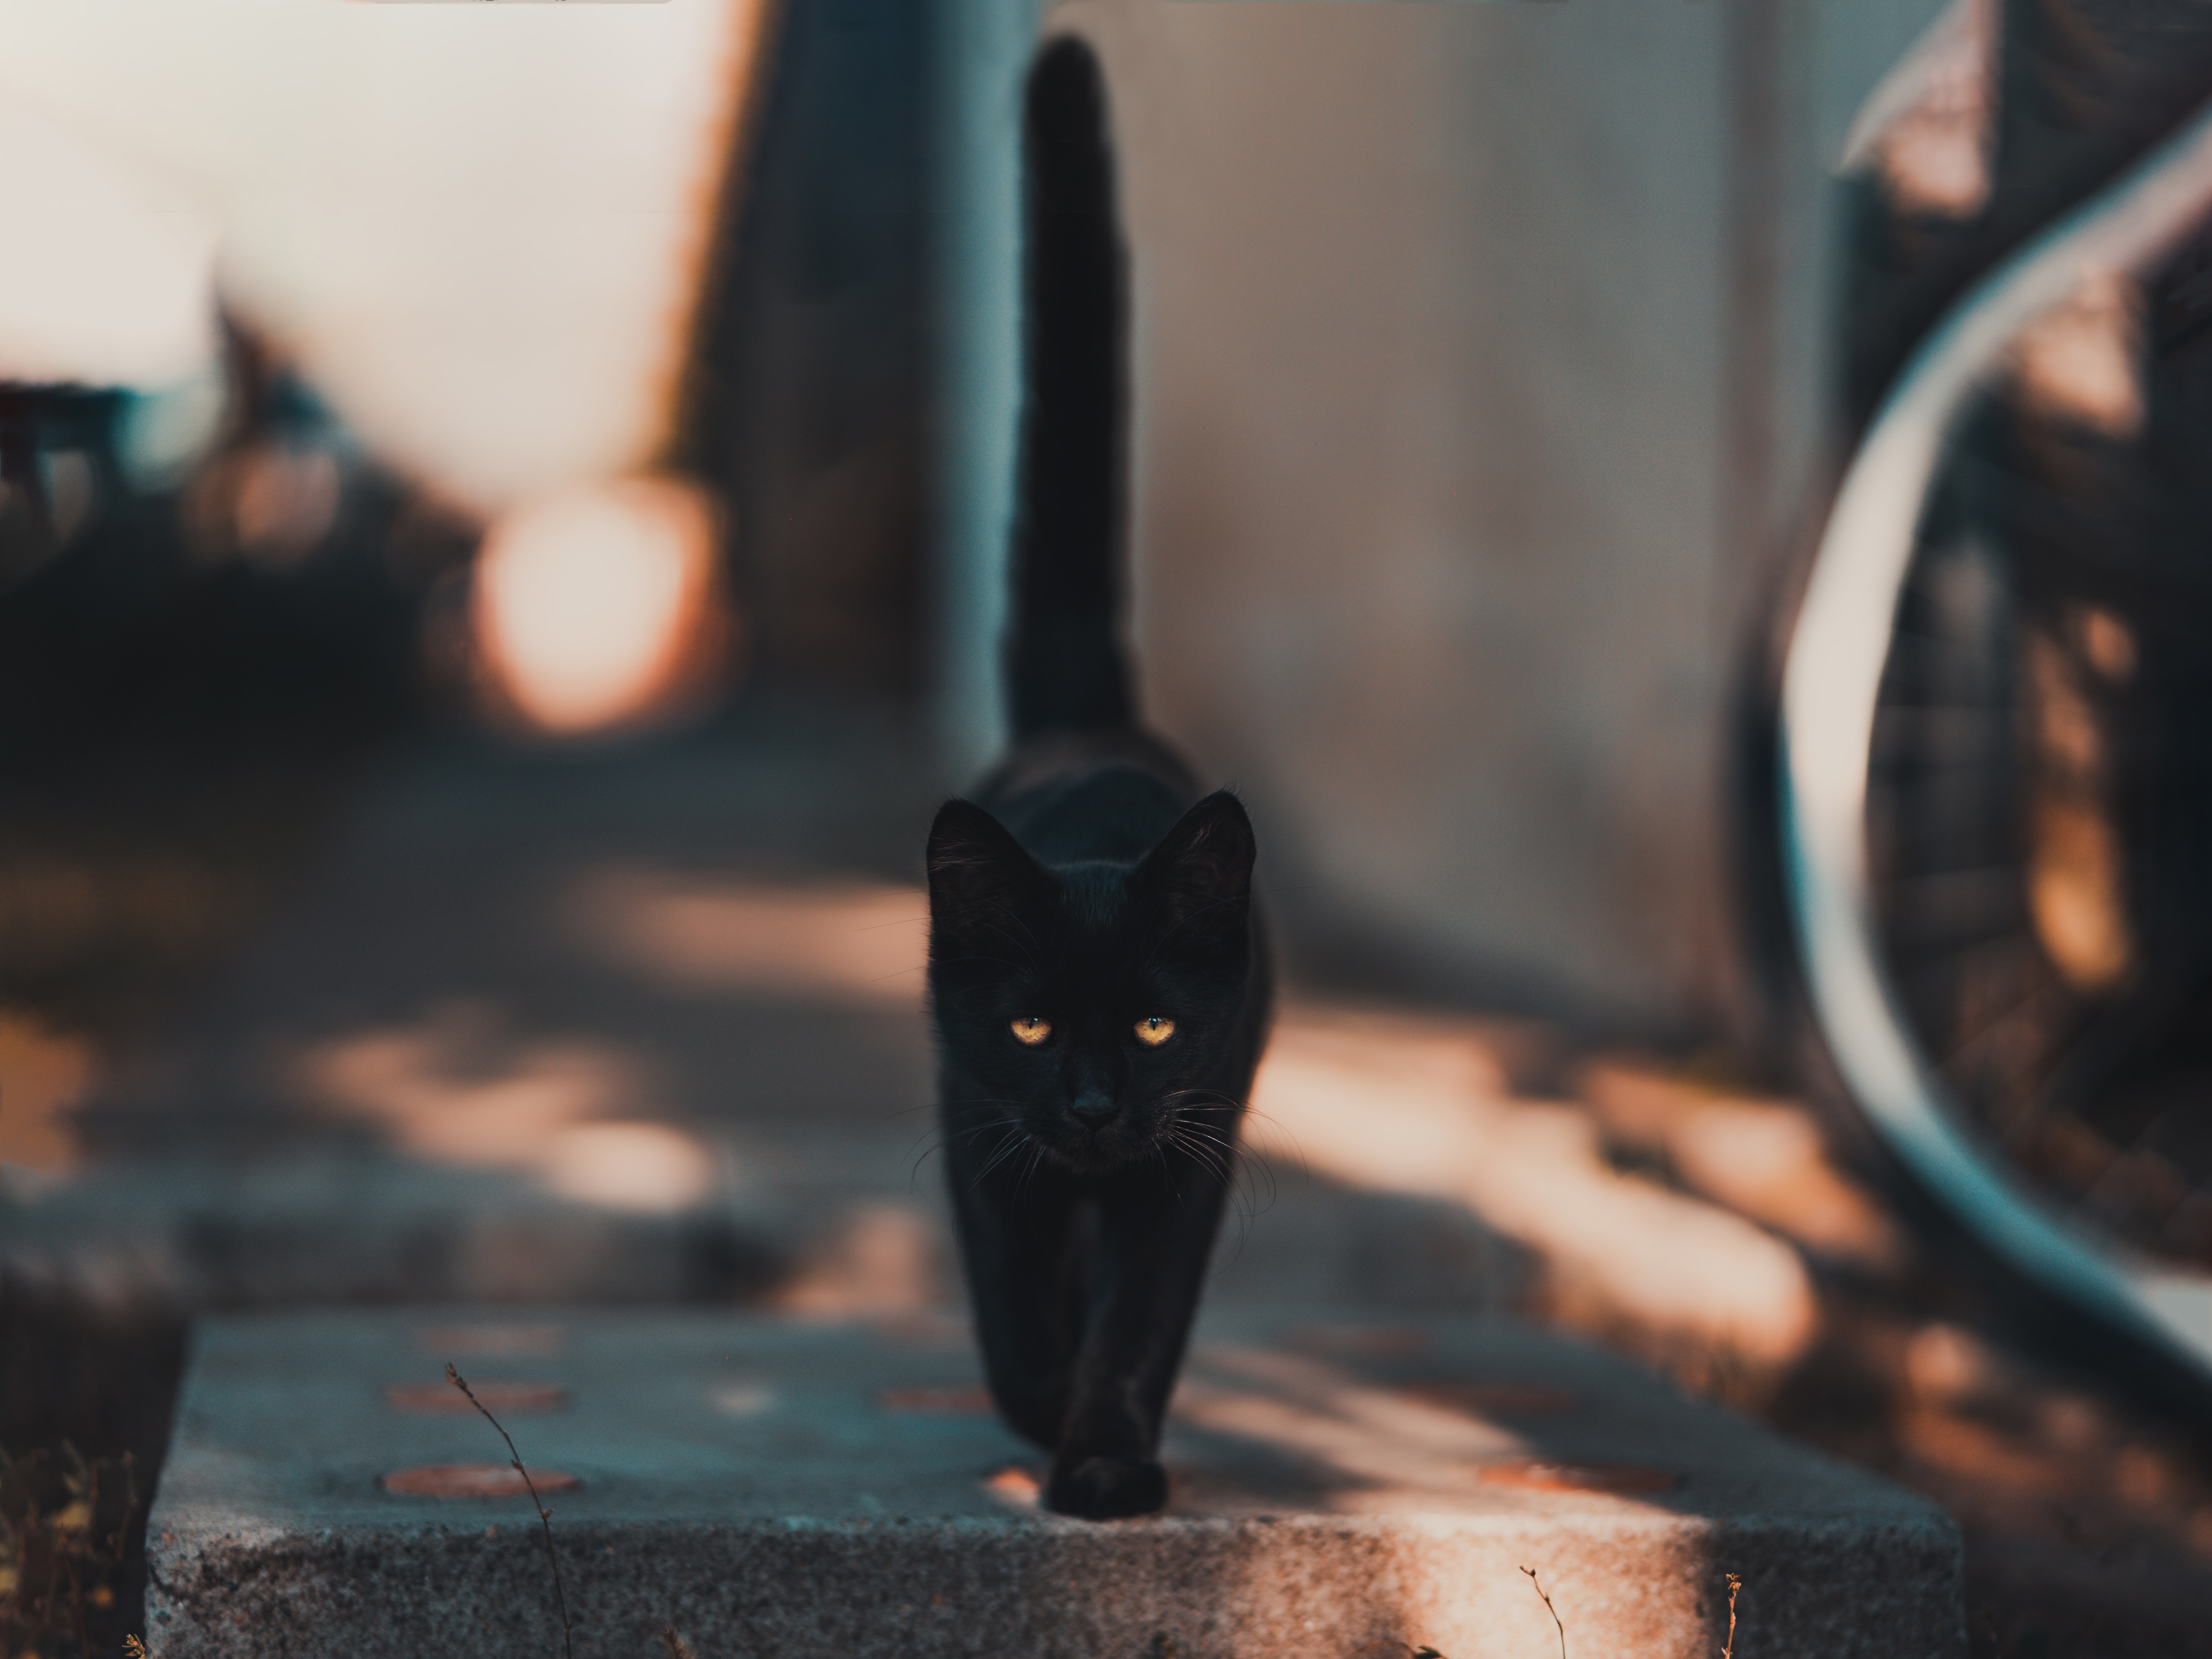
cat, mammal, small to medium sized cats, cat like mammal, black cat, carnivoran